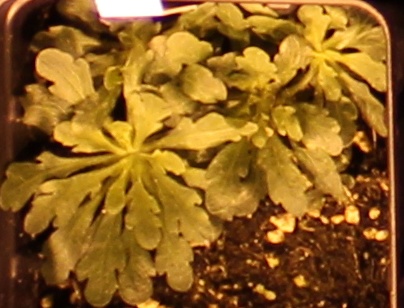
Label: Horseweed